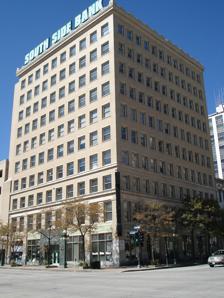
Building: Central National Bank Building (Peoria, Illinois)
Country: United States of America
Year built: 1914
United States historic place Central National Bank Building U.S. National Register of Historic Places The Central Building as a South Side Bank branch, 2006 Location 103 SW Adams St., Peoria, Illinois Coordinates 40°41′30″N 89°35′24″W / 40.69167°N 89.59000°W / 40.69167; -89.59000 Area less than one acre Built 1913-1914 Architect G.R. Graham, P. Anderson, Edward Probst (D.H. Burnham Company) Architectural style Renaissance Revival NRHP reference No. 78003450 Added to NRHP December 18, 1978 The Central National Bank Building , also known as the Central Building , is a ten-story building located at 103 Southwest Adams Street in downtown Peoria, Illinois , United States . It was designed by the architectural firm of Daniel Burnham in 1913–1914; Burnham himself had died two years before its completion, and at the time his office was the largest architecture firm in the world. The building has a Renaissance Revival design, a popular style at the time. The design features pilasters dividing the windows on the first two floors, spandrels above the first-floor windows, and terra cotta cornice lines above the second and third floors. The building was added to the National Register of Historic Places on December 18, 1978. Notes